Nabokov (crater)

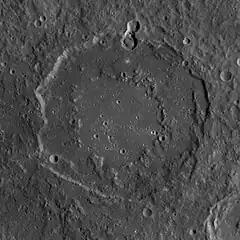
MESSENGER WAC mosaic of Nabakov

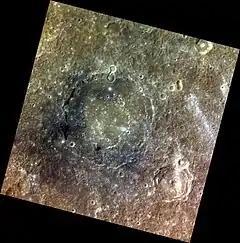
Enhanced color image of Nabokov

Nabokov is a crater on Mercury. Its name was adopted by the International Astronomical Union (IAU) on April 24, 2012. Nabokov is named for the Russian and American author Vladimir Nabokov.